Question: Please indicate a possible affordance area of the apple that can be used for peeling
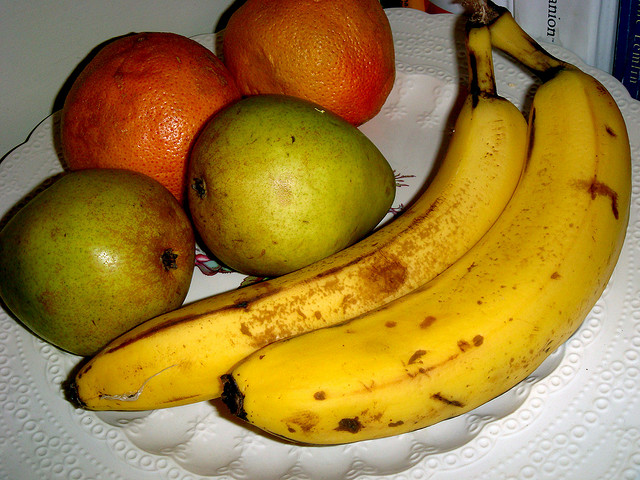
Answer: [54.5, 33.5, 232.5, 197.5]